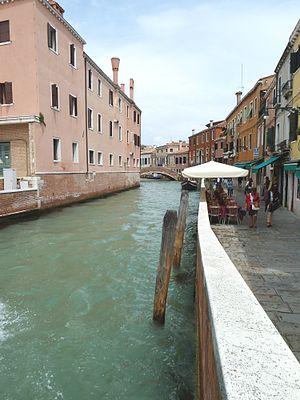
Rio de San Basegio (Venice)
Le rio di San Basegio est un canal de Venise dans le sestiere de Dorsoduro.